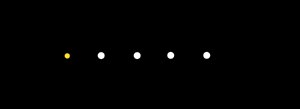
Firer med styrmand
Ikonet for en firer med styrmand
Firer med styrmand er en kaproningsbåd, som roes af fire personer med én åre hver, og desuden inkluderer en styrmand, der styrer bådens retning med et ror. Båden er ca. 12,5 meter lang, og klassen var tidligere på OL-programmet både for mænd og kvinder.